Slugcatcher

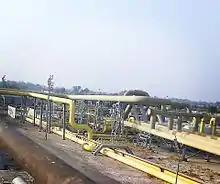
Finger type slug catcher at the Qadirpur Gas Field

Finger type slug catchers are large in size and can be observed on satellite images. The following table is generated using Google Earth and gives an overview of slug catchers in the world. The slug catcher length is determined using measurement tool in Google Earth and is estimated to be +/- 5 meters accurate.